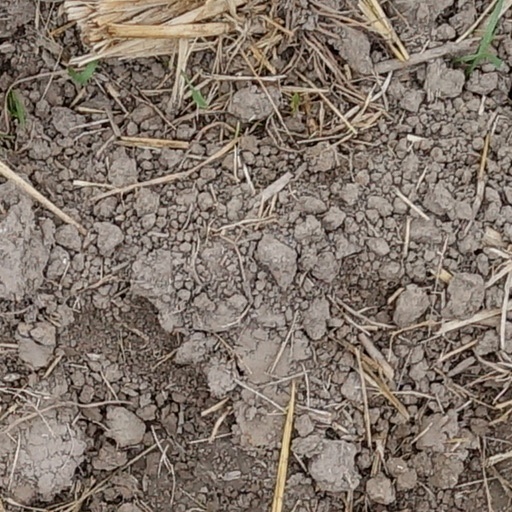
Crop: wheat